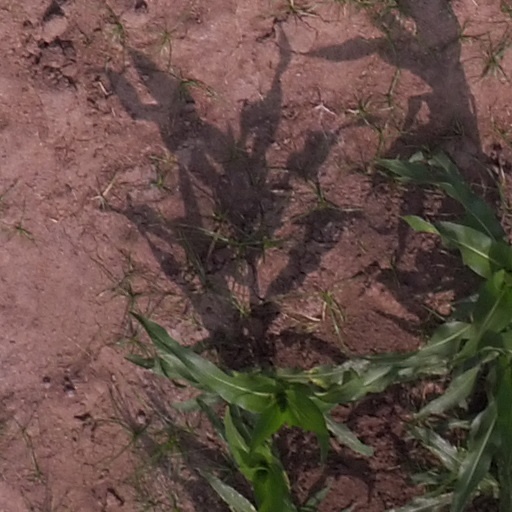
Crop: maize; corn